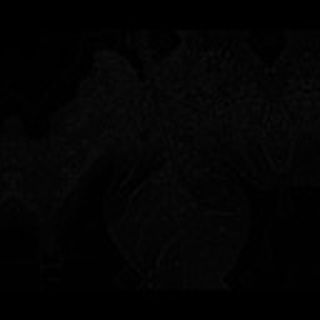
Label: cotton_aphids